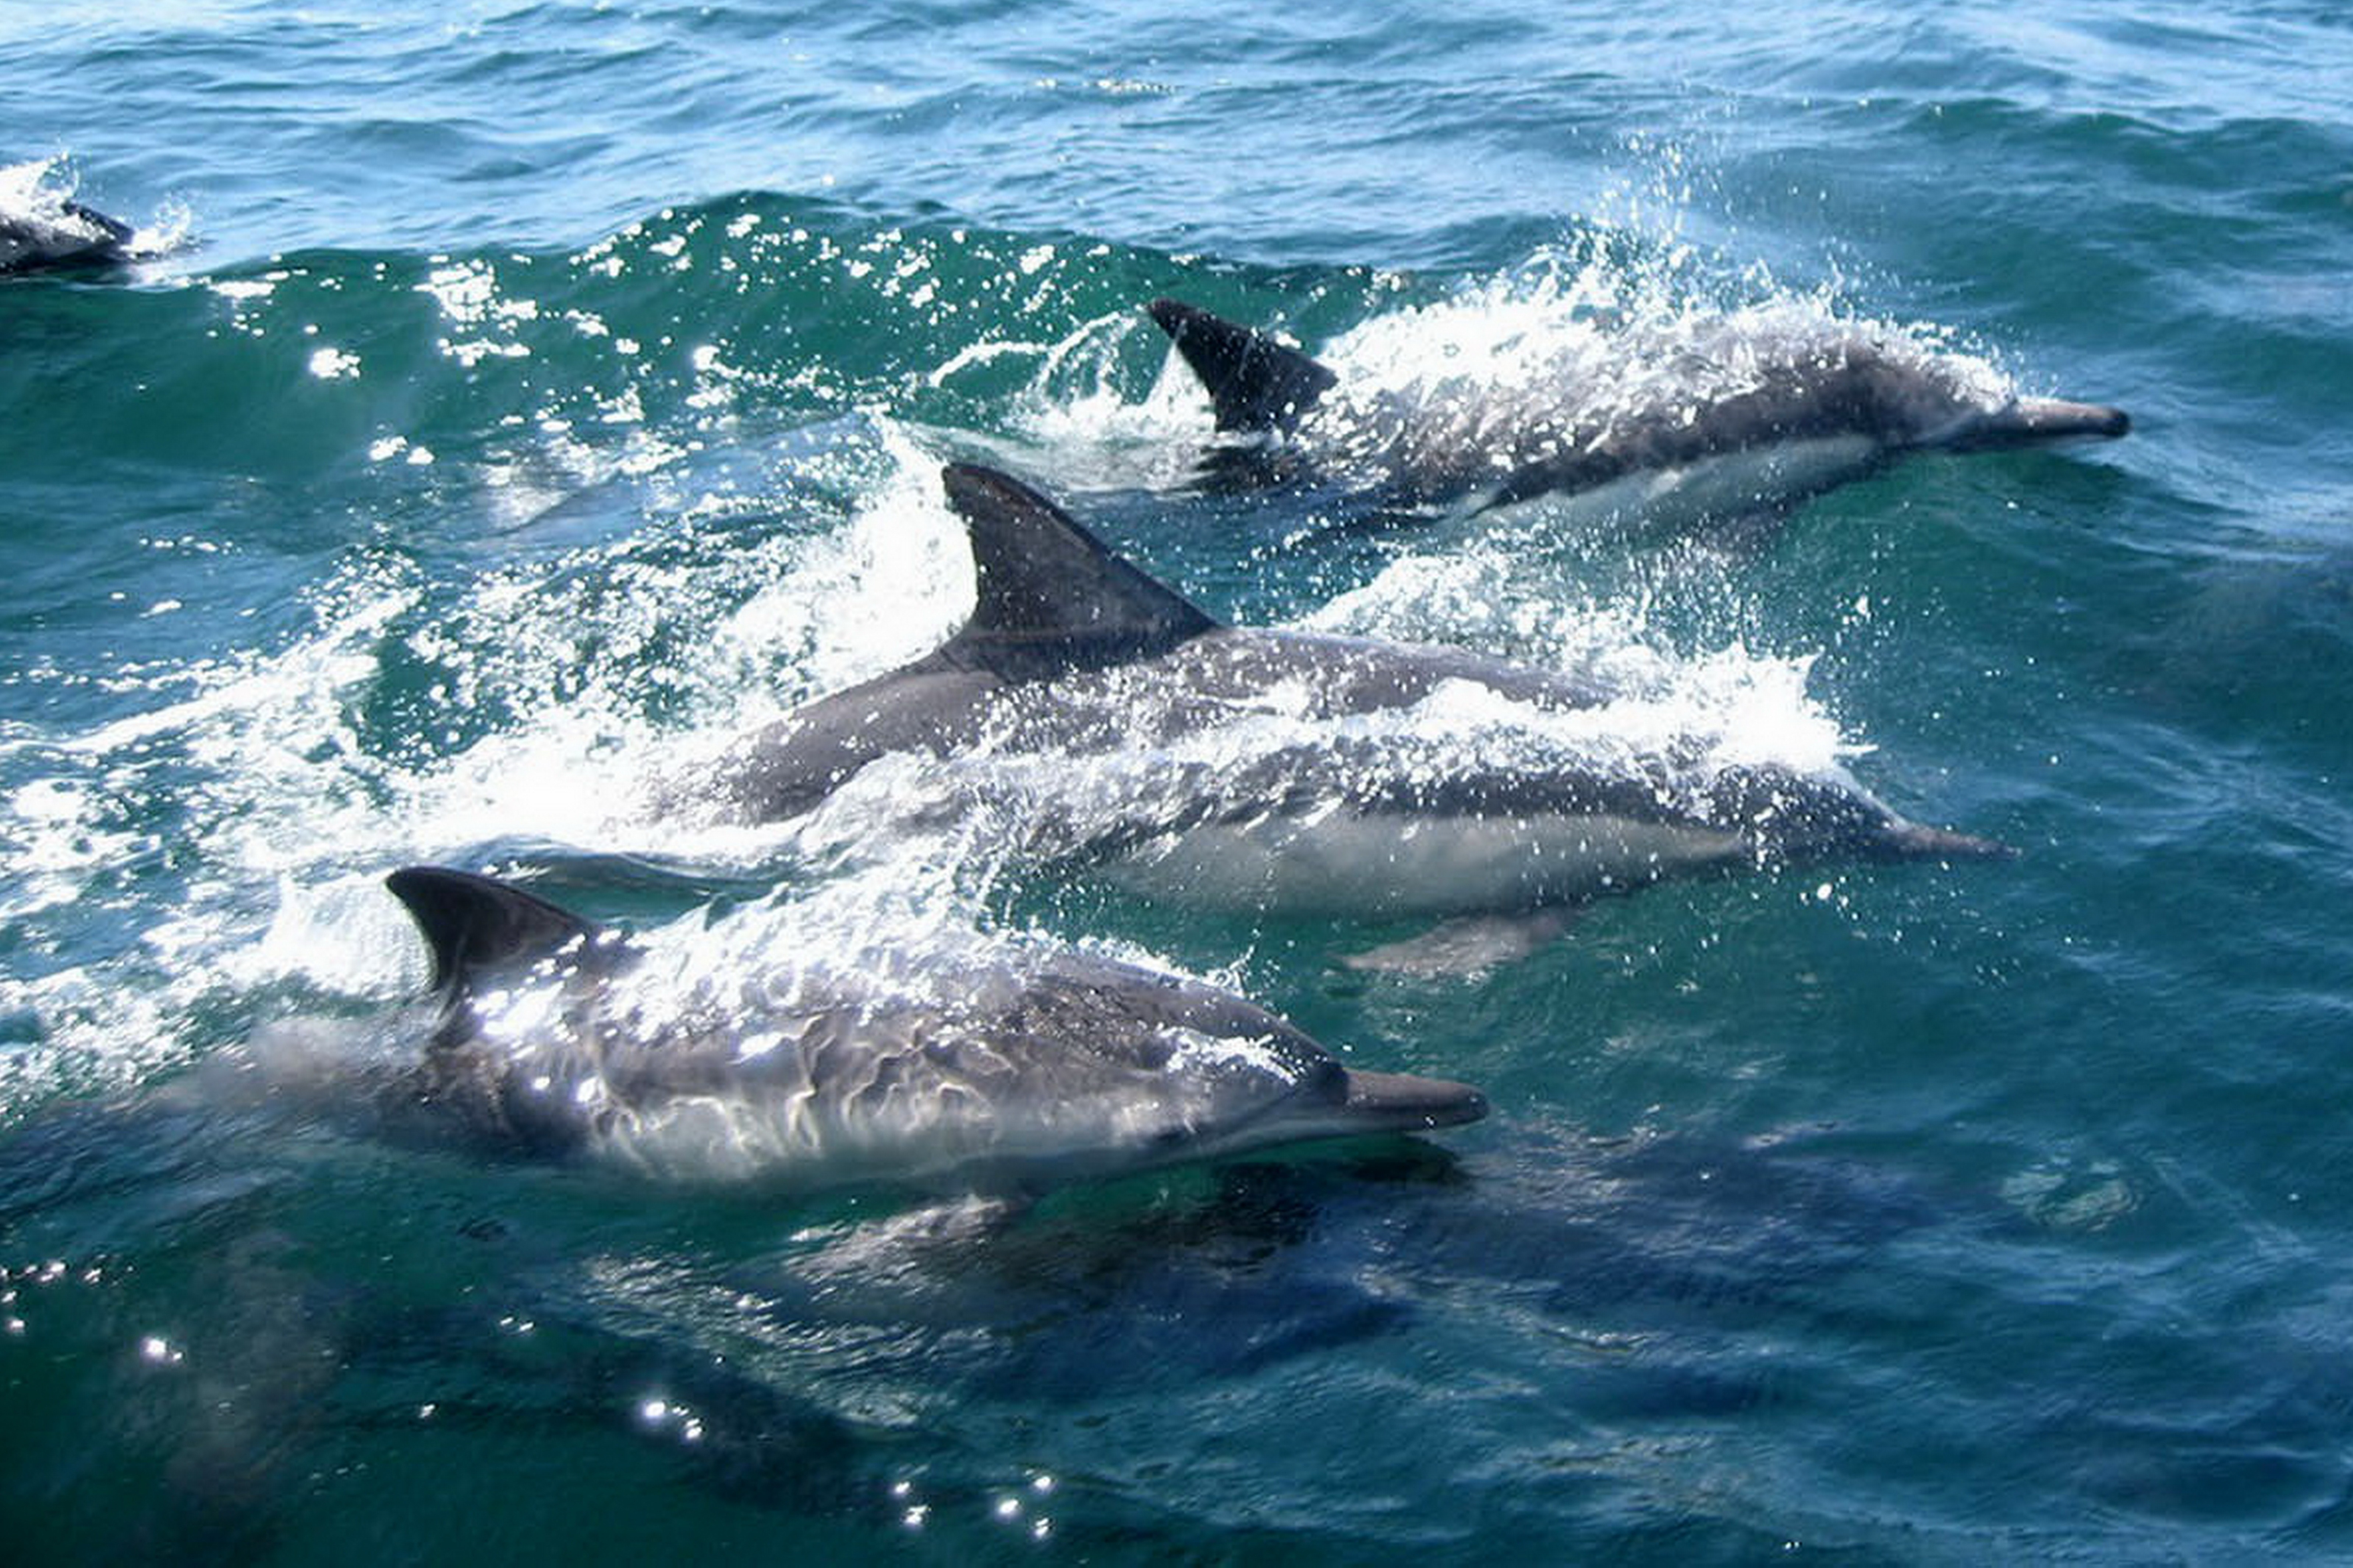
sea, water, ocean, jump, jumping, swim, splash, biology, mammal, aquatic, swimming, humpback whale, marine, vertebrate, sea life, dolphin, dolphins, intelligent, marine mammal, wind wave, marine biology, spinner dolphin, whales dolphins and porpoises, common bottlenose dolphin, short beaked common dolphin, striped dolphin, grey whale, sea mammal